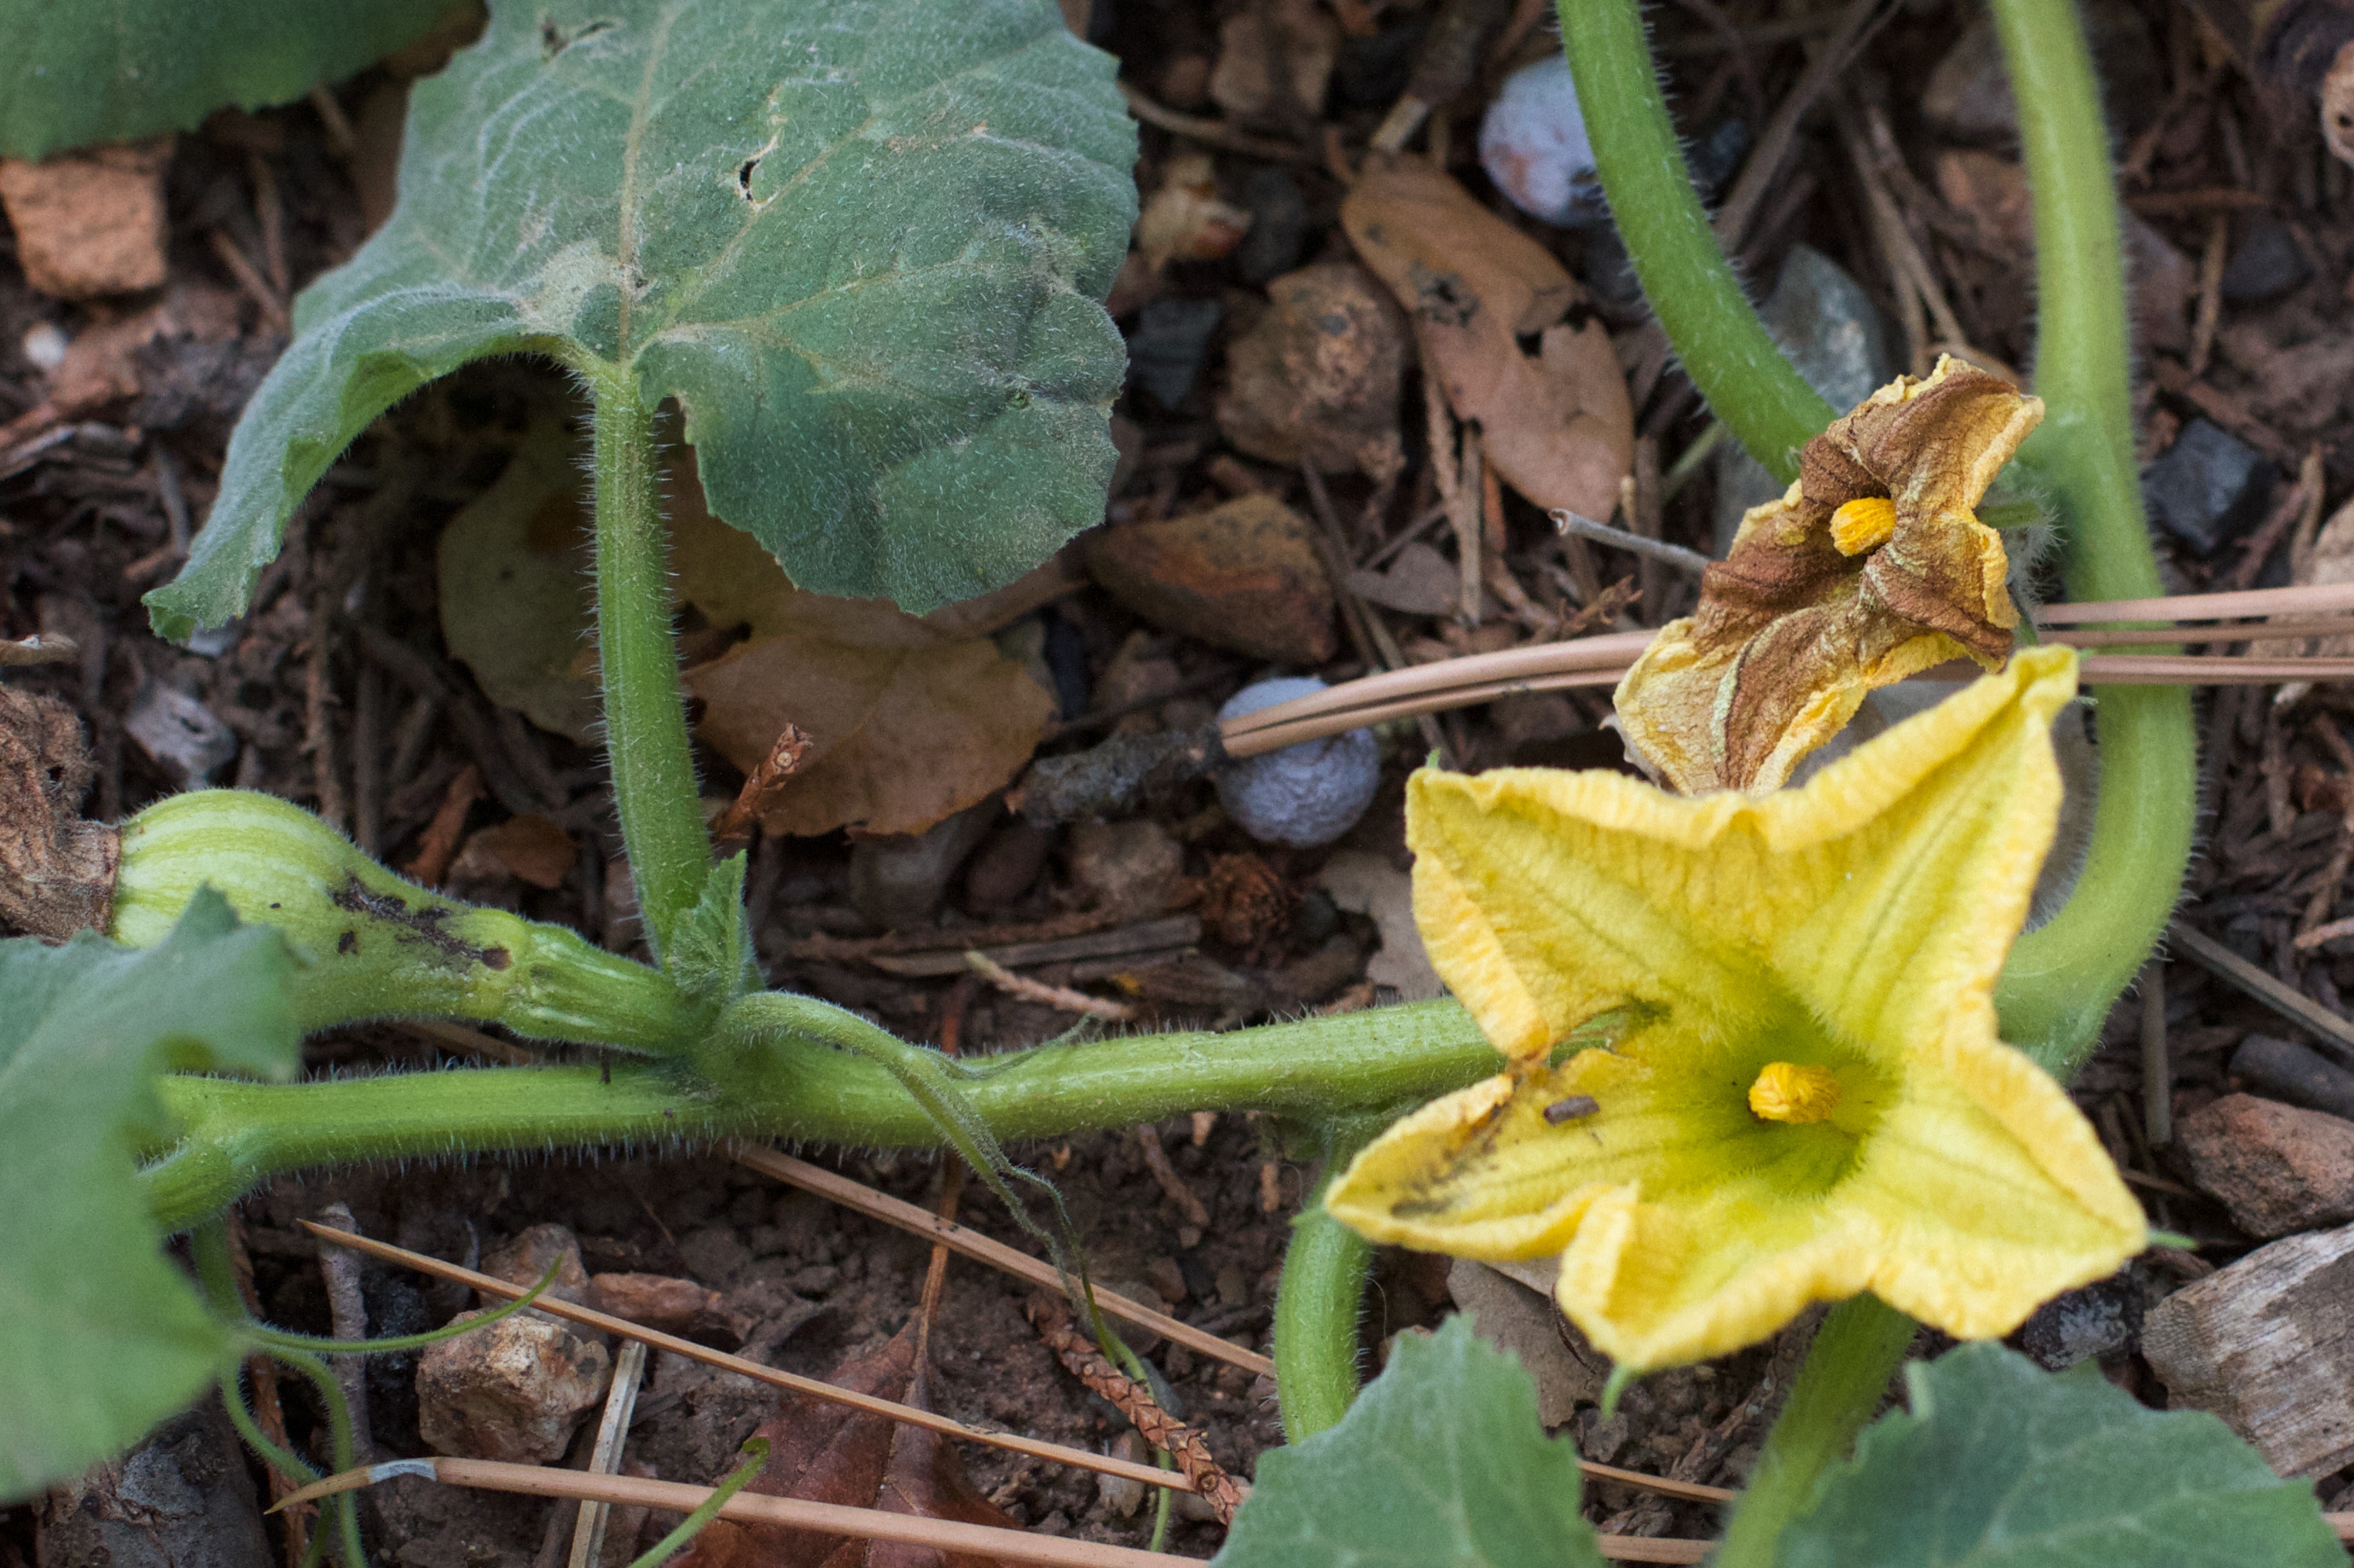
plant, leaf, flower, green, produce, insect, botany, flora, fauna, wildflower, flowering plant, plant stem, land plant, fawn lily